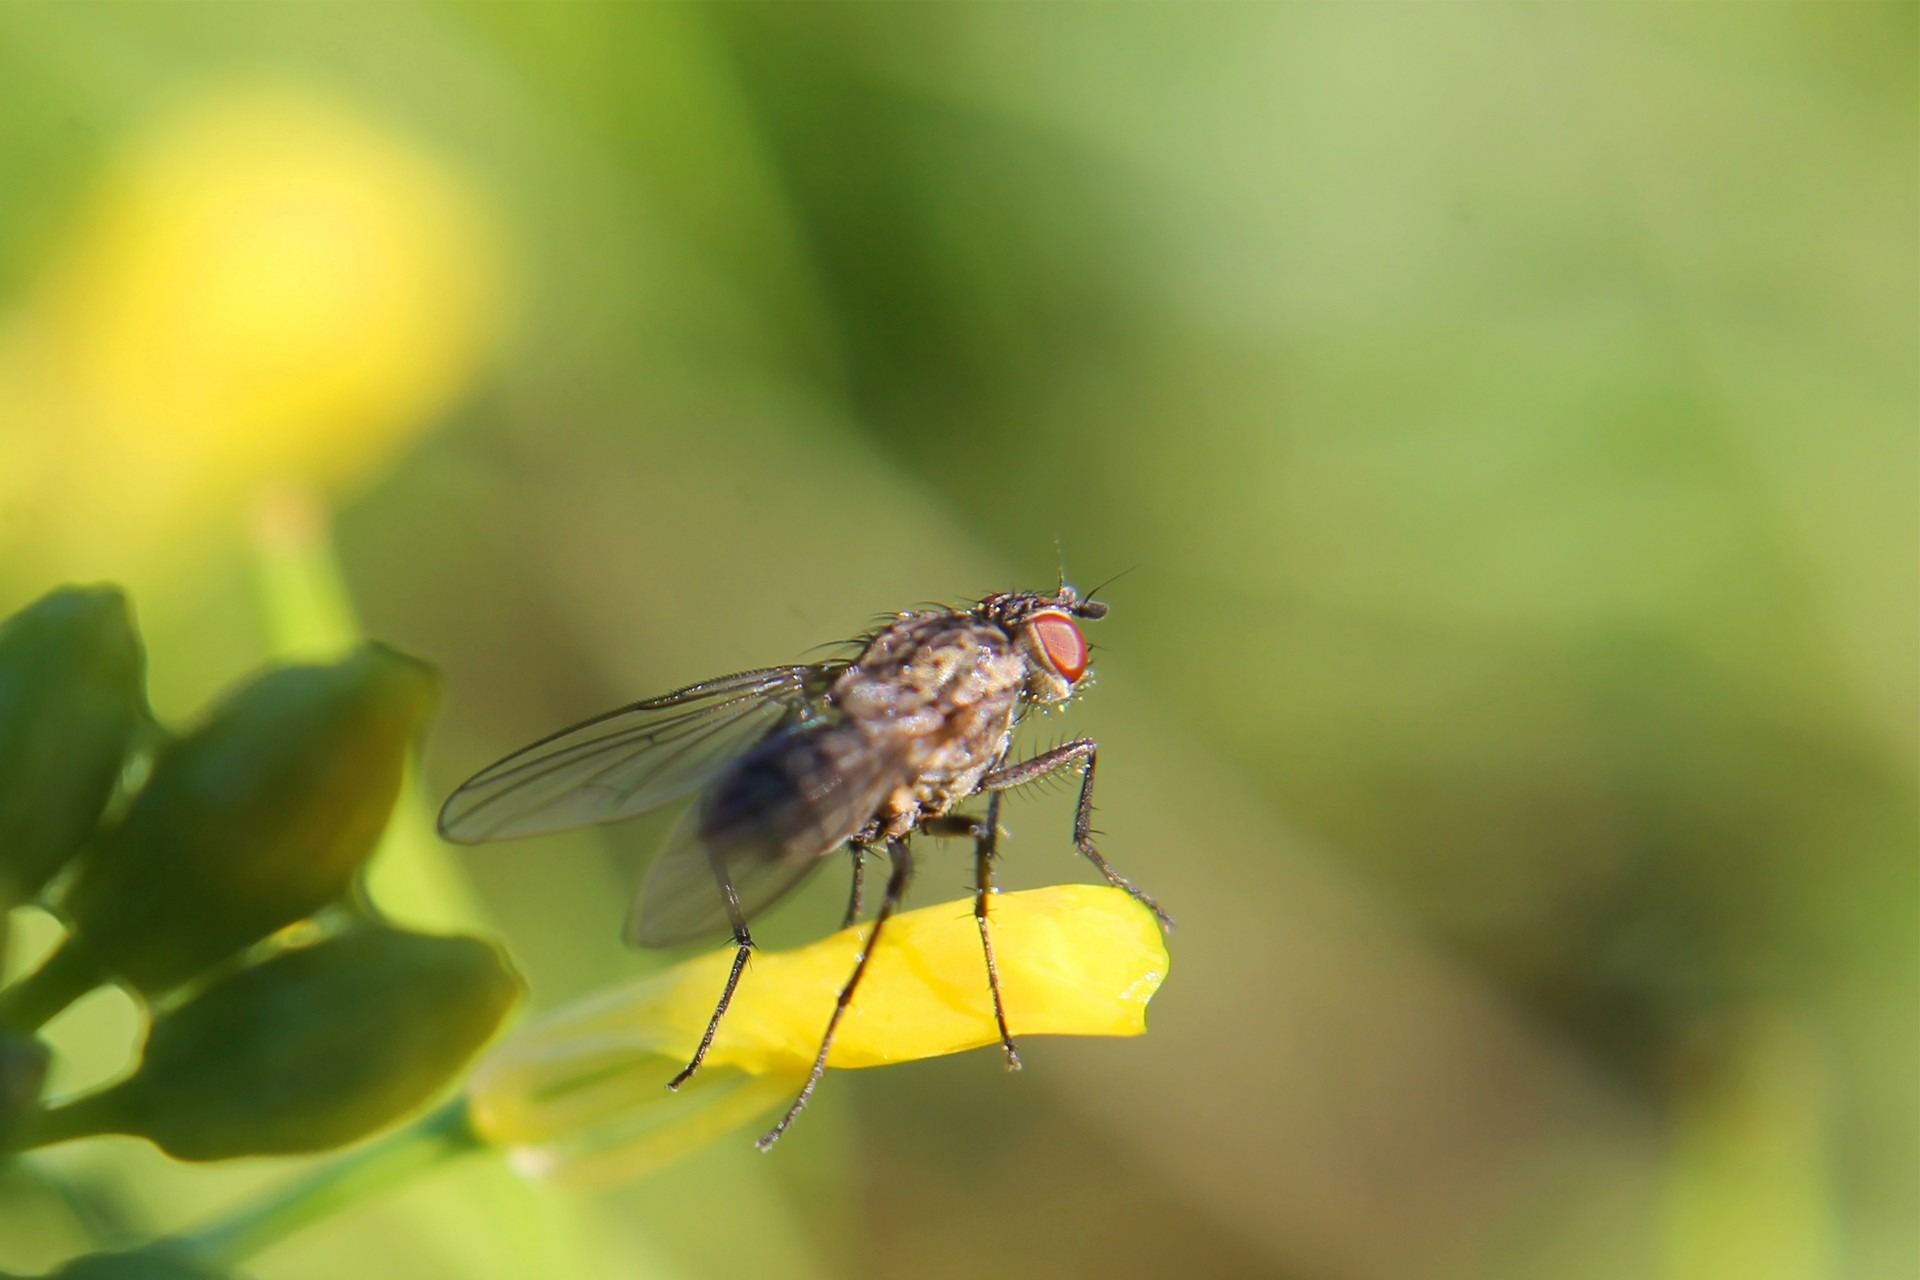
nature, outdoor, wing, photography, leaf, flower, petal, fly, wildlife, wild, green, insect, small, bug, butterfly, yellow, flora, fauna, invertebrate, life, close up, entomology, nectar, thorax, macro photography, arthropod, house fly, moths and butterflies, lycaenid